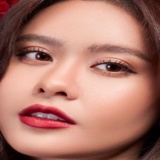
ca sĩ Trương Quỳnh Anh